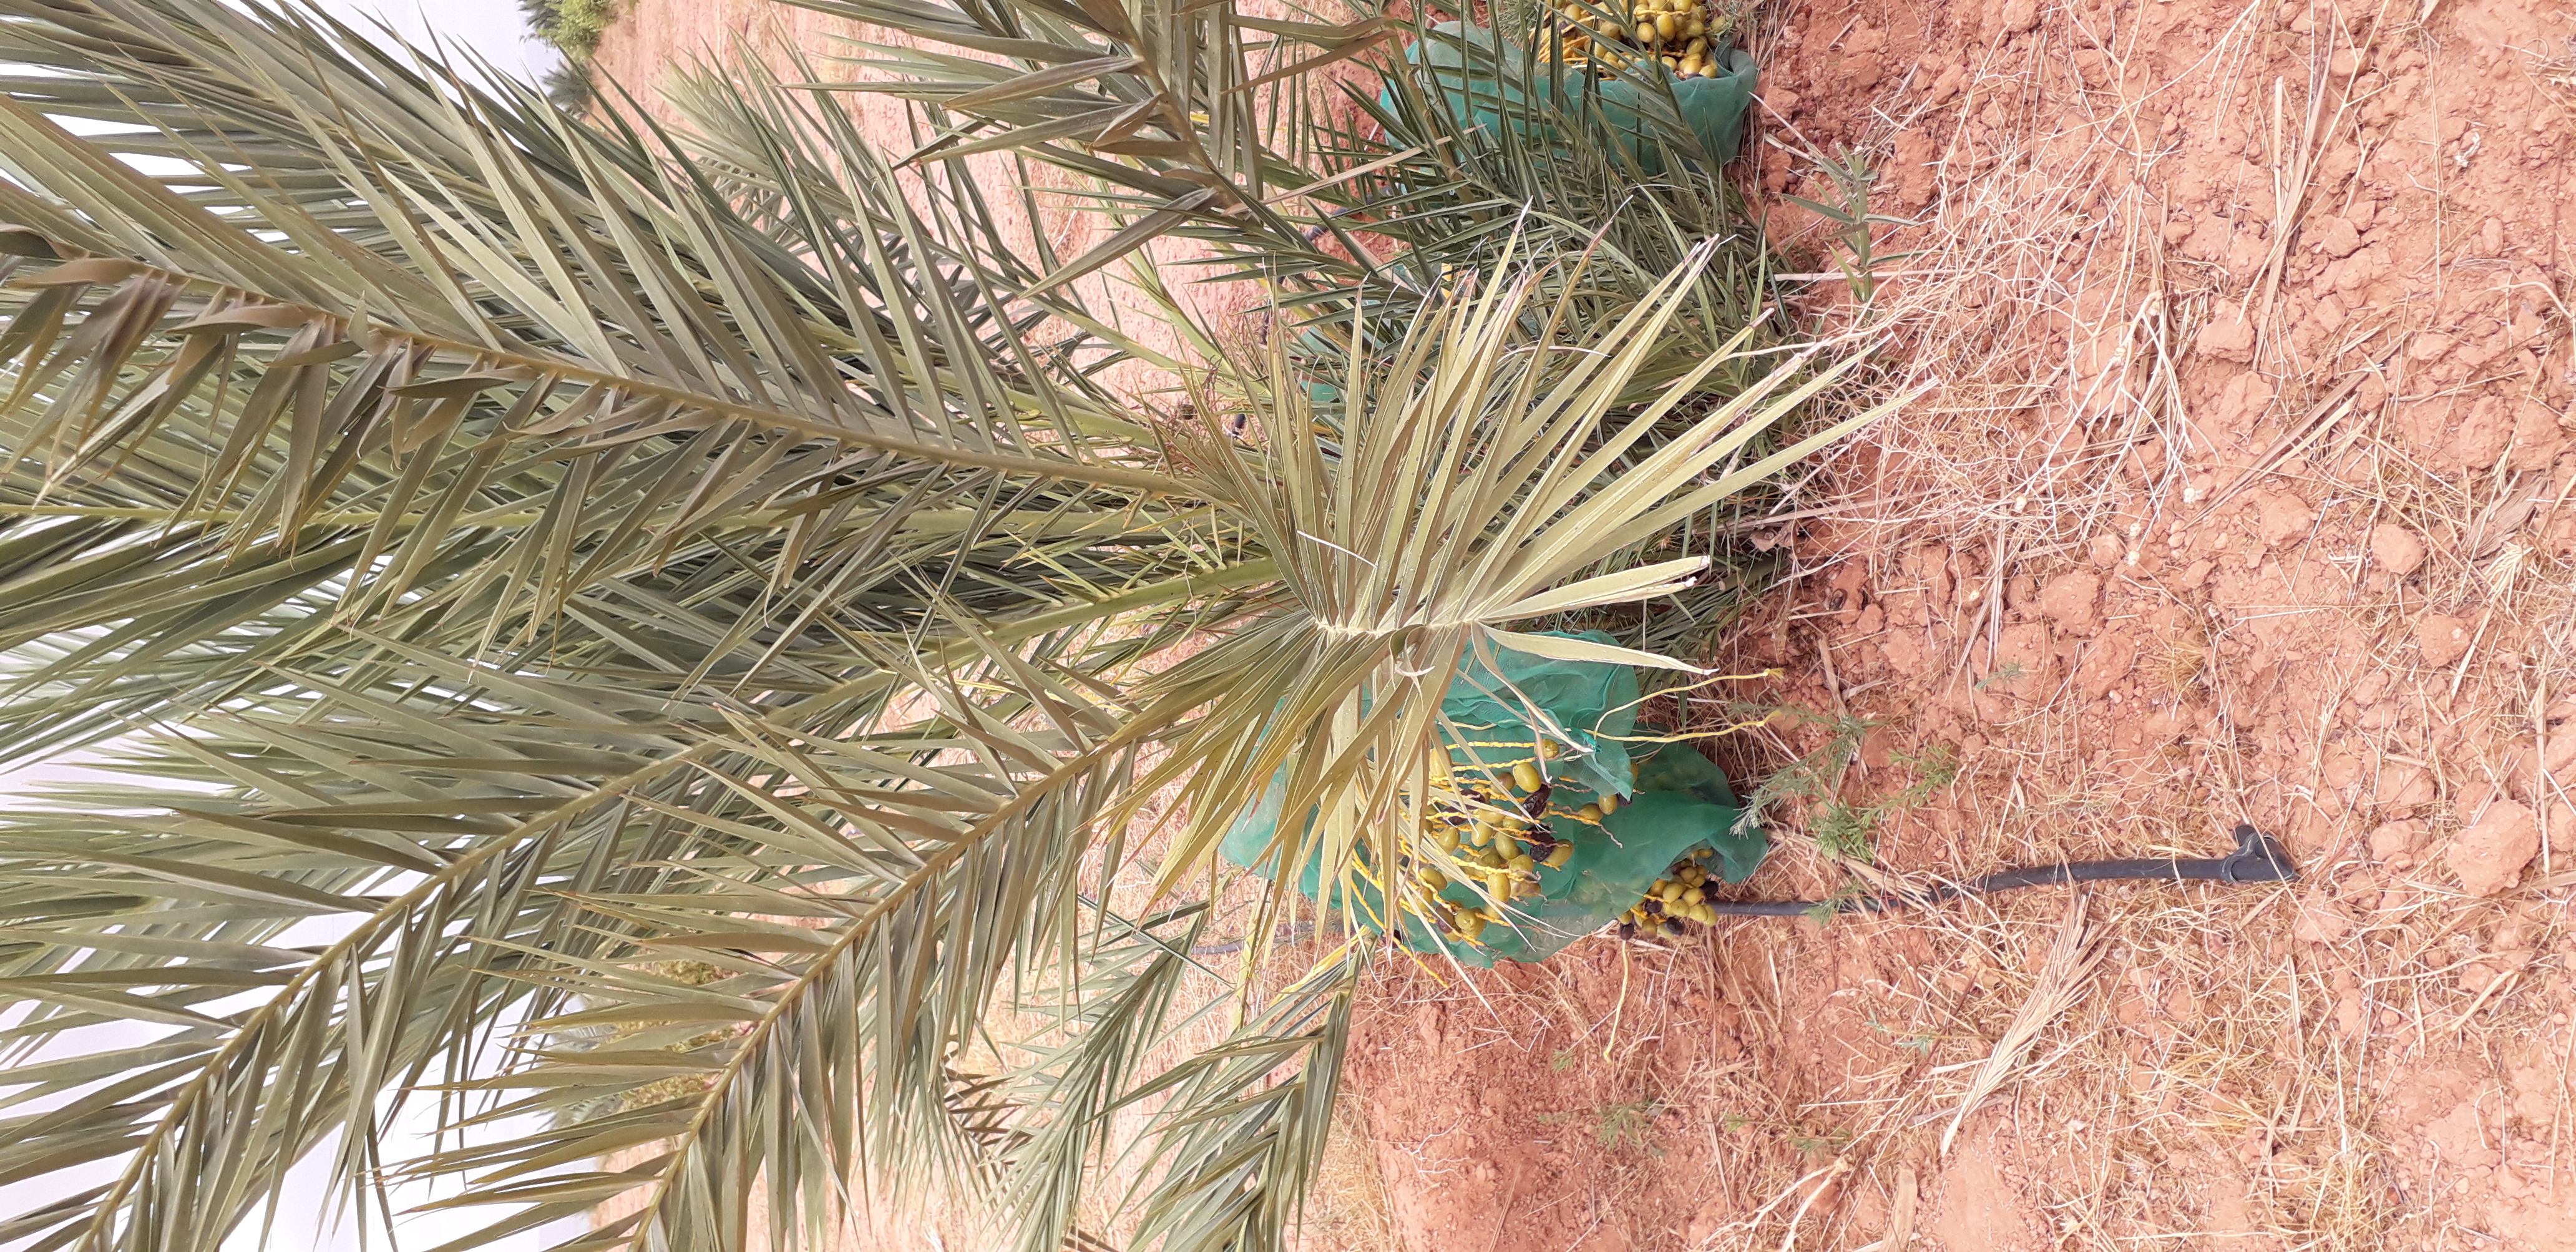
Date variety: kholt